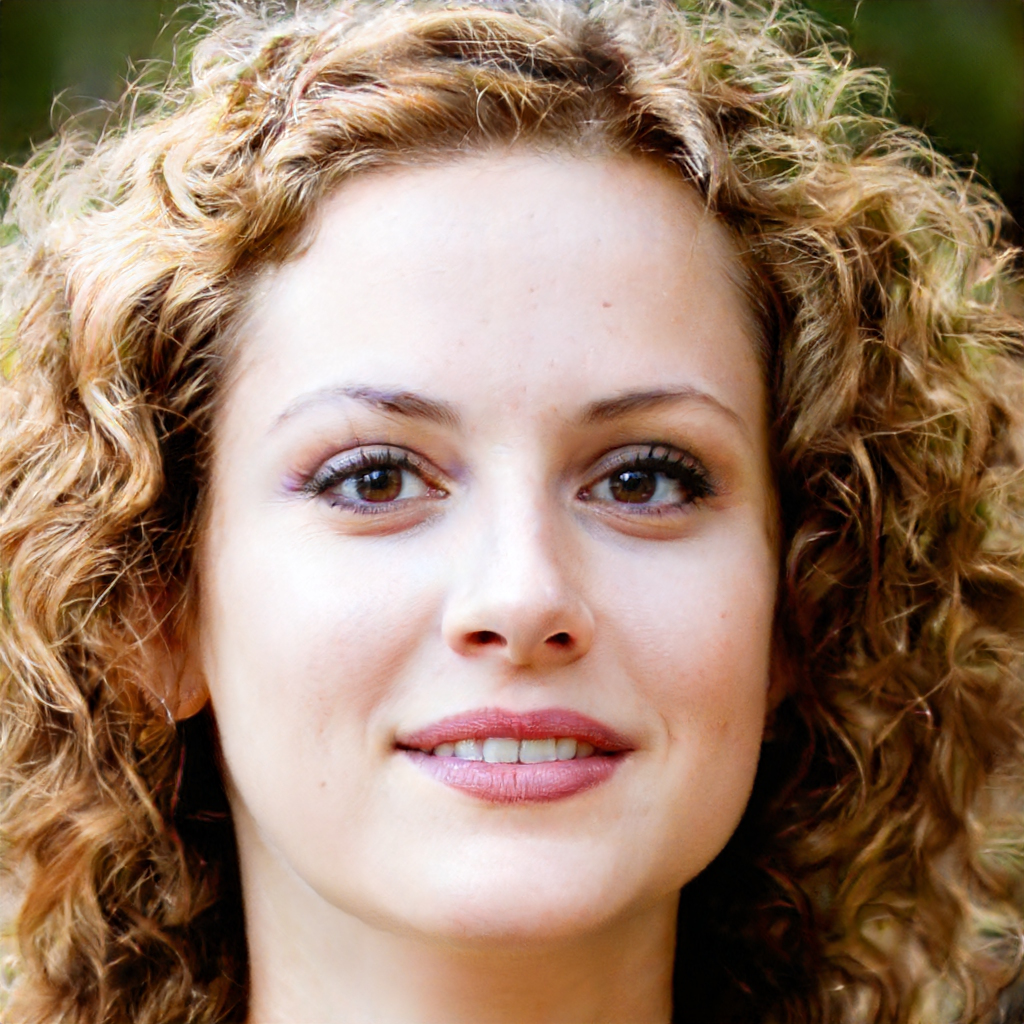
Portrait style: Real Portrait